Natalia Janotha

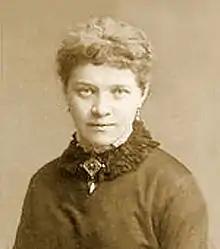
Natalia Janotha

Natalia Janotha (8 June 18569 June 1932) was a Polish pianist and composer.